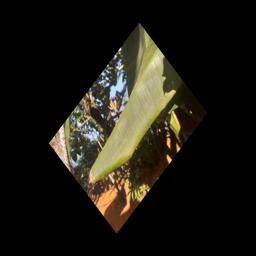
Label: MALBHOG LEAF